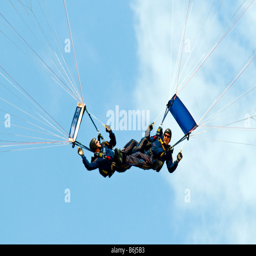
members performing a leg connecting stunt